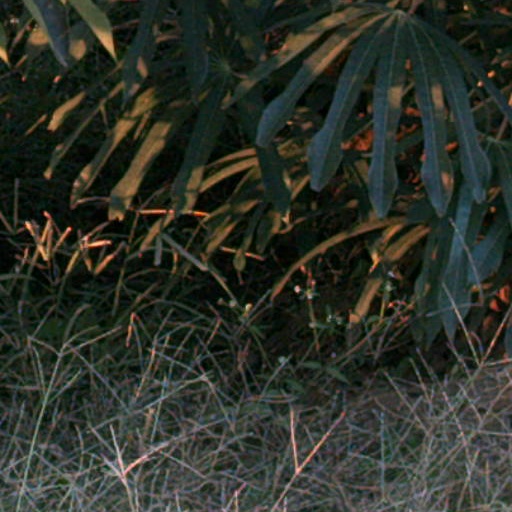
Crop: cassava